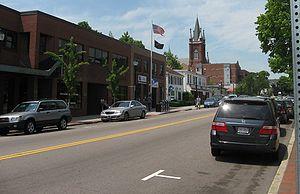
Watertown est une ville du Massachusetts, dans le comté de Middlesex, dans le Nord-Est des États-Unis. Elle fut fondée en 1630 par un groupe de colons emmenés par Sir Richard Saltonstall. Lors du recensement de 2010, sa population était de 31 915 habitants.
Le Massachusetts est un état des États-Unis dont la population compte près de 6,3 millions d'habitants. La capitale et la métropole de l'État est Boston. L’État fait partie de la région de la Nouvelle-Angleterre.